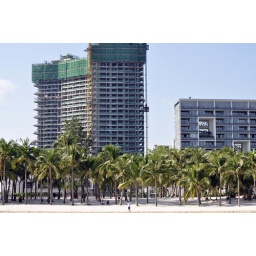
Apartment development and palm trees by white-sand beach in Sanya.